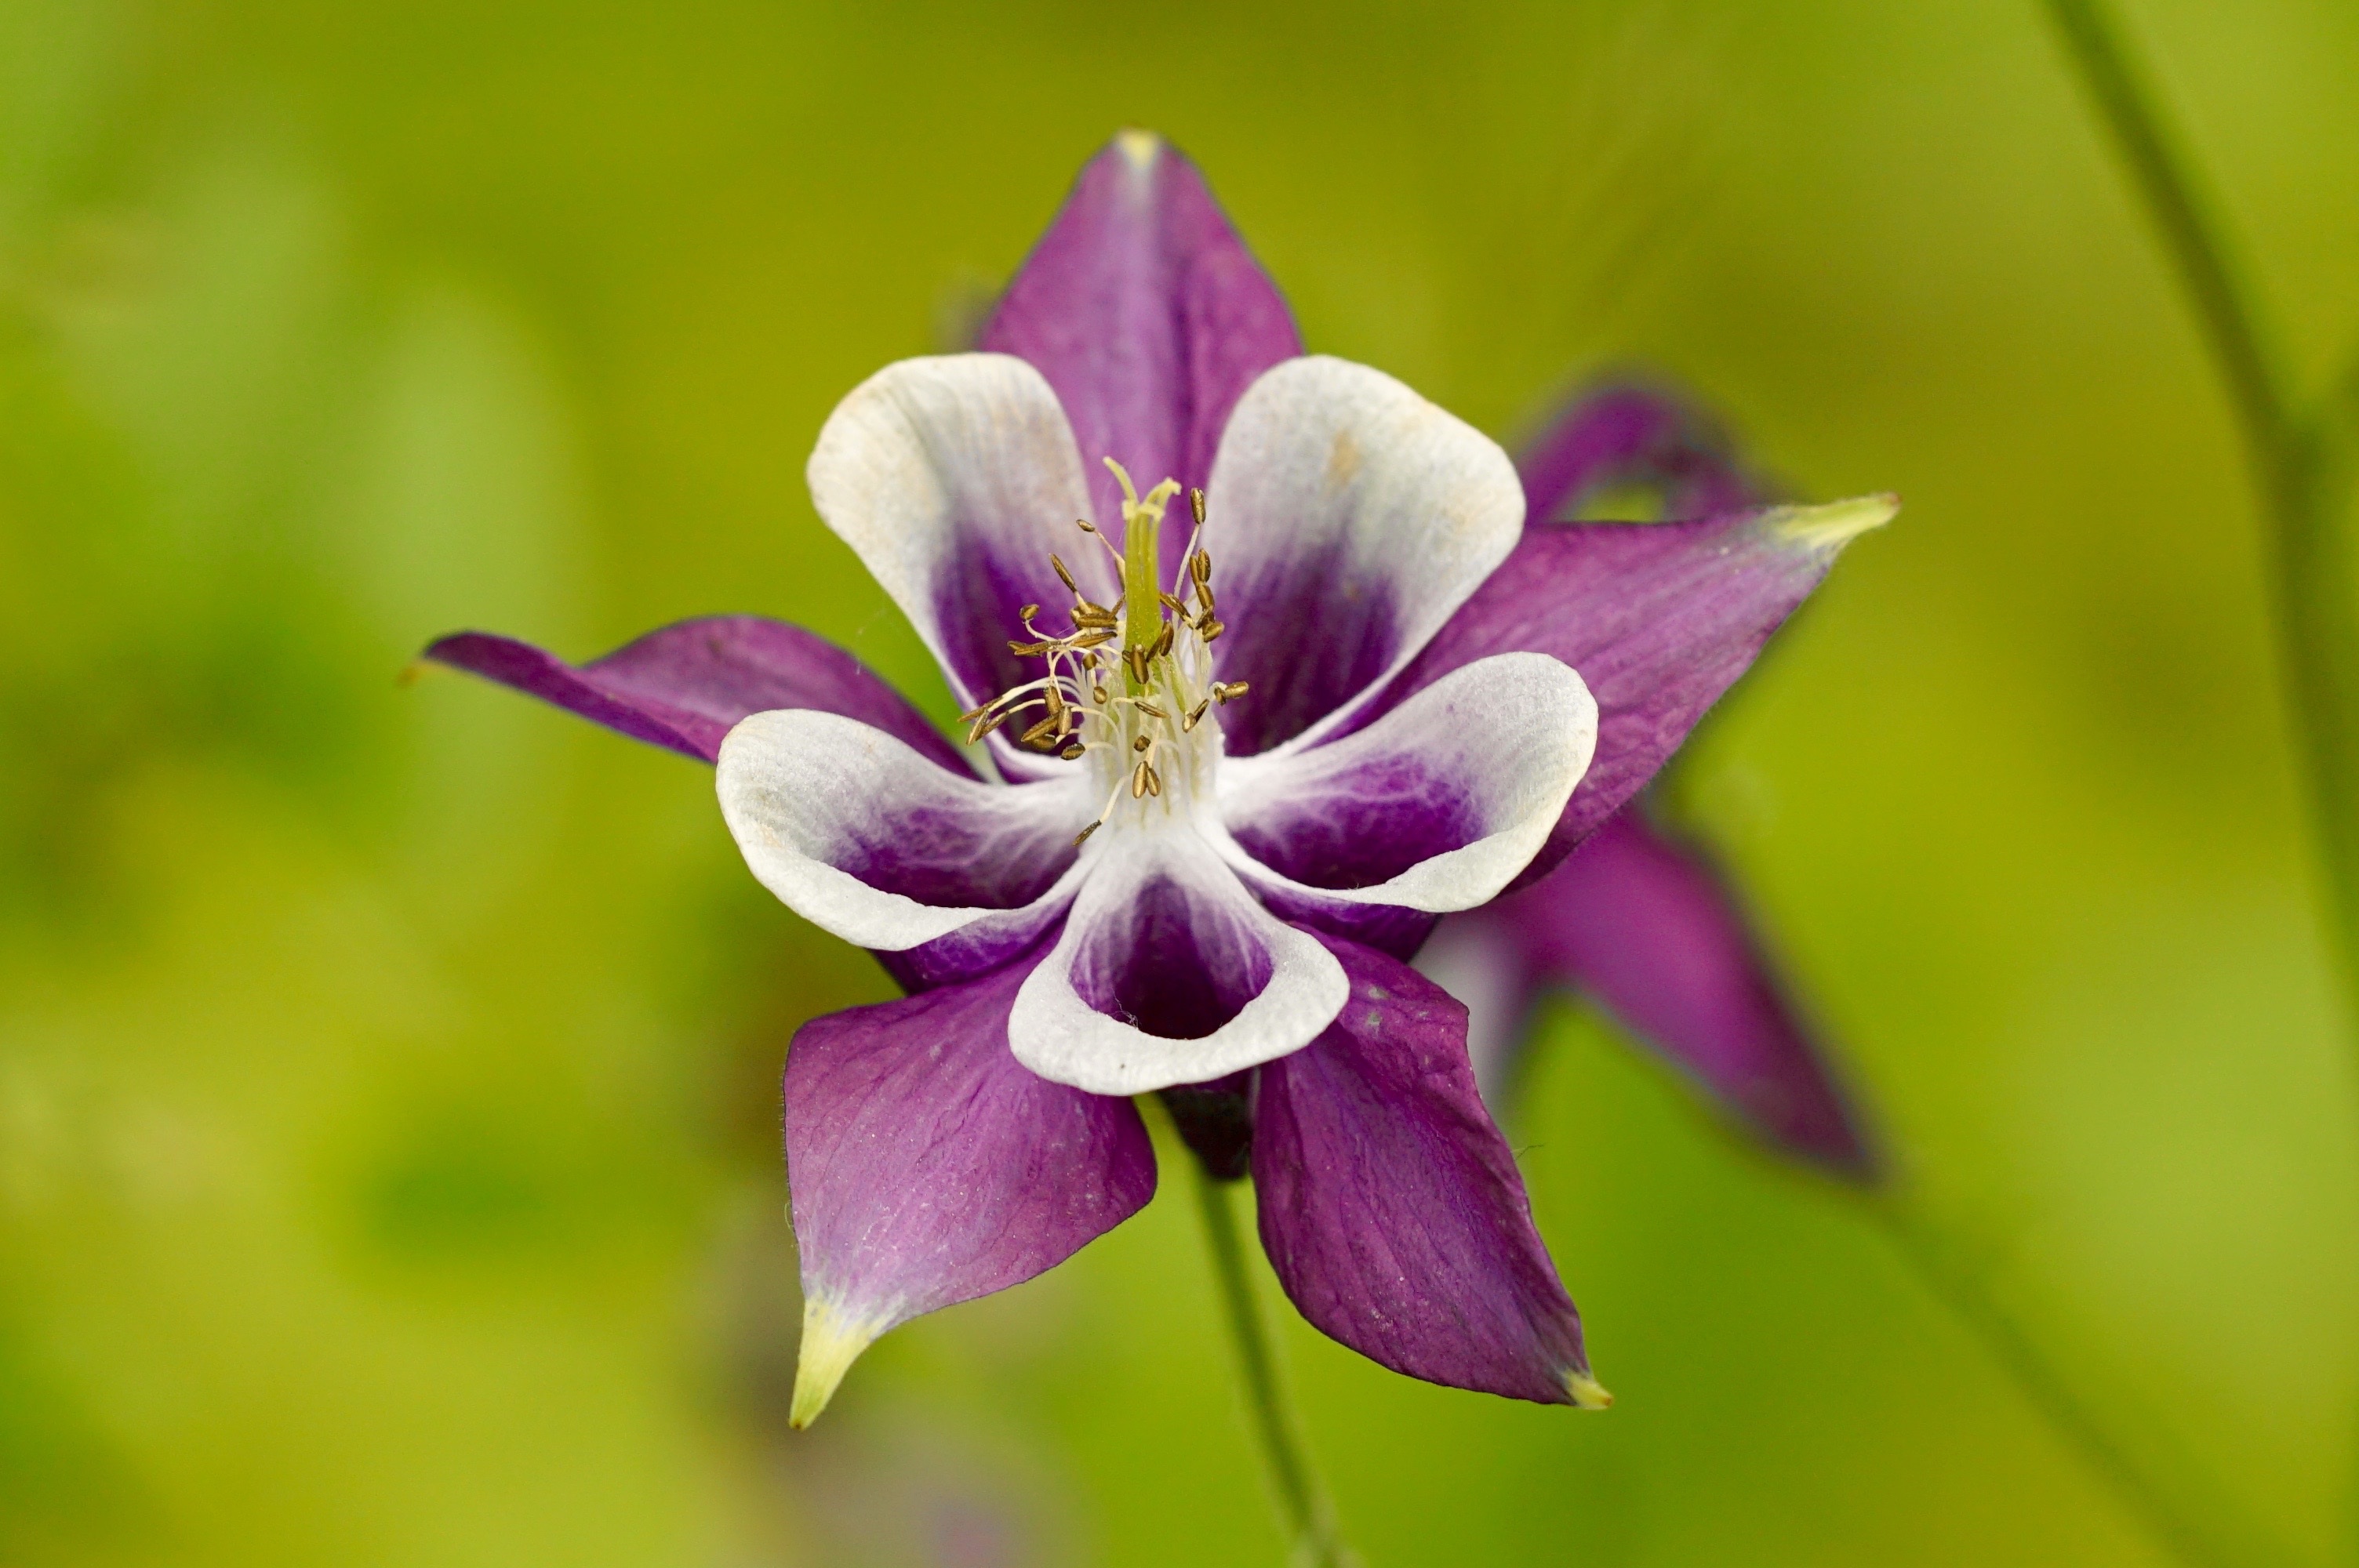
nature, blossom, plant, white, photography, flower, purple, petal, bloom, botany, flora, wildflower, close up, macro photography, flowering plant, plant stem, land plant, colorado blue columbine